W87

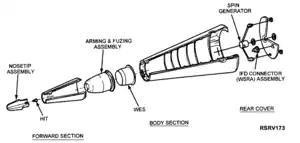

The W87 is an American thermonuclear missile warhead formerly deployed on the LGM-118A Peacekeeper ("MX") ICBM. Fifty MX missiles were built, each carrying up to 10 W87 warheads in multiple independently targetable reentry vehicles (MIRV), and were deployed from 1986 to 2005. Starting in 2007, 250 of the W87 warheads from retired Peacekeeper missiles were retrofitted onto much older Minuteman III missiles, with one warhead per missile. An upgraded version is planned for use on the forthcoming LGM-35A Sentinel ICBM.